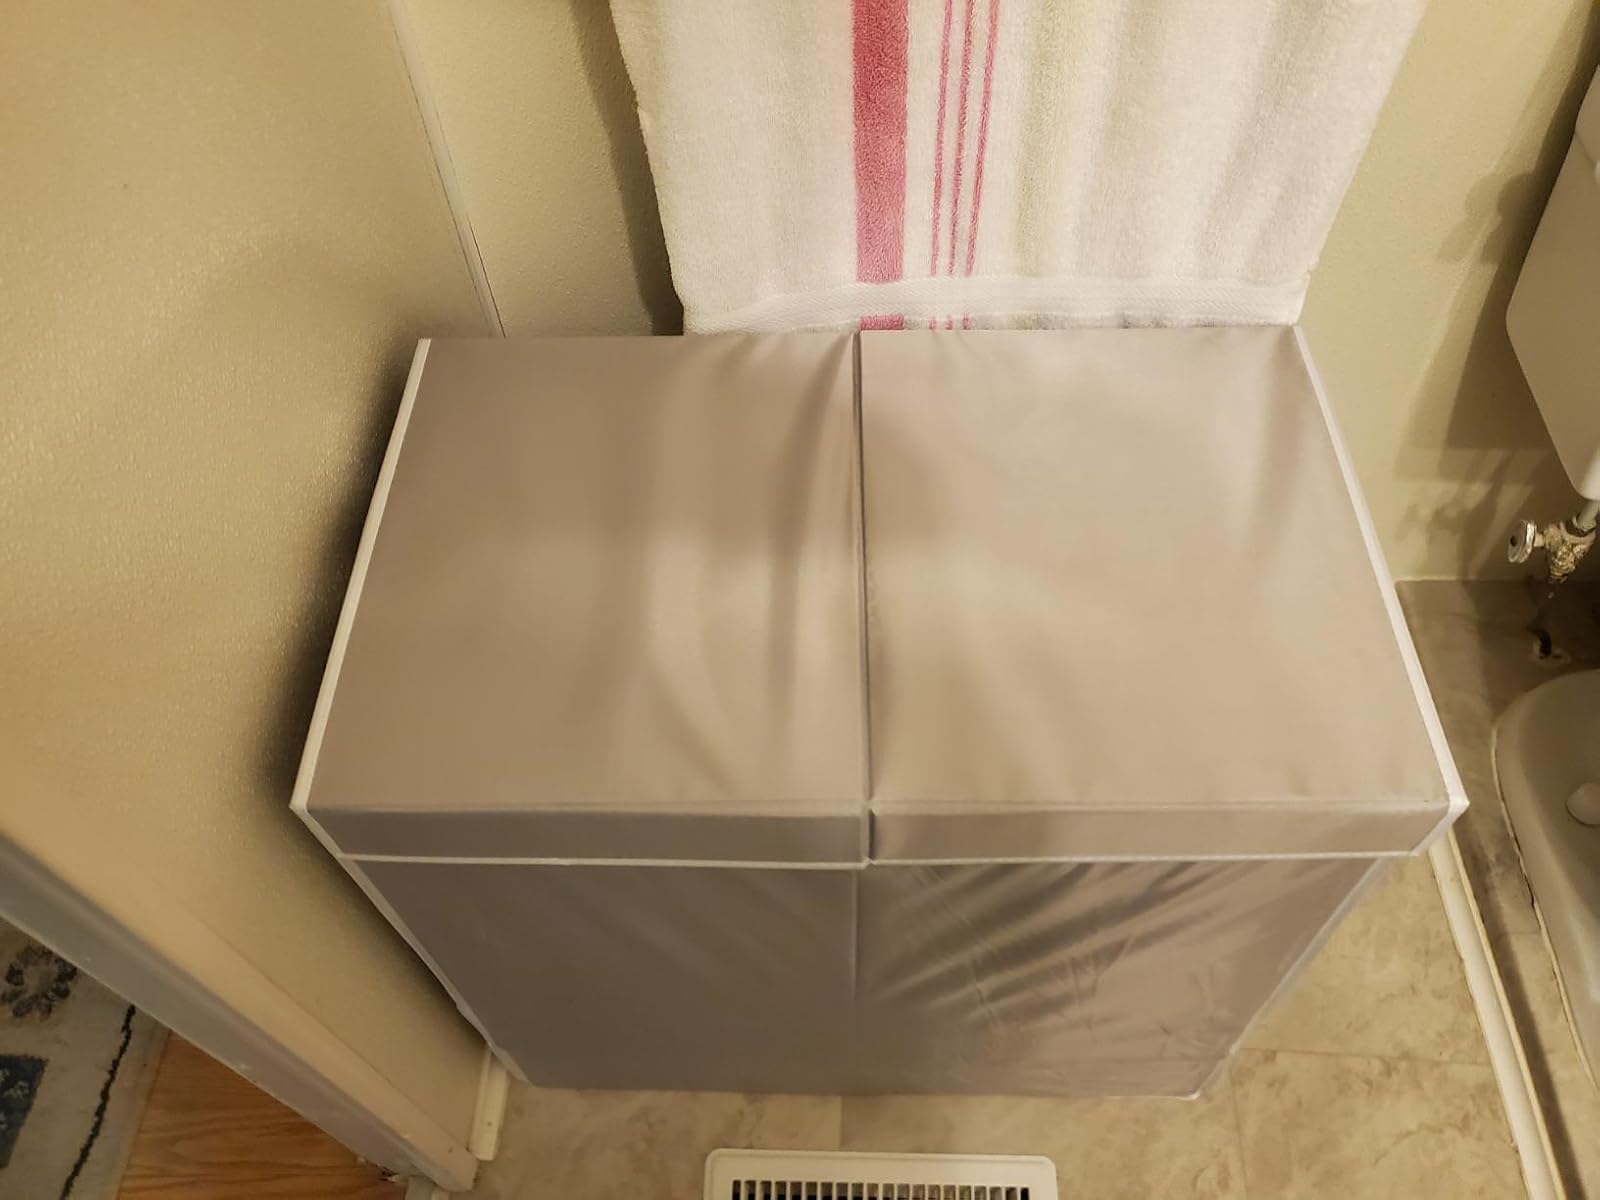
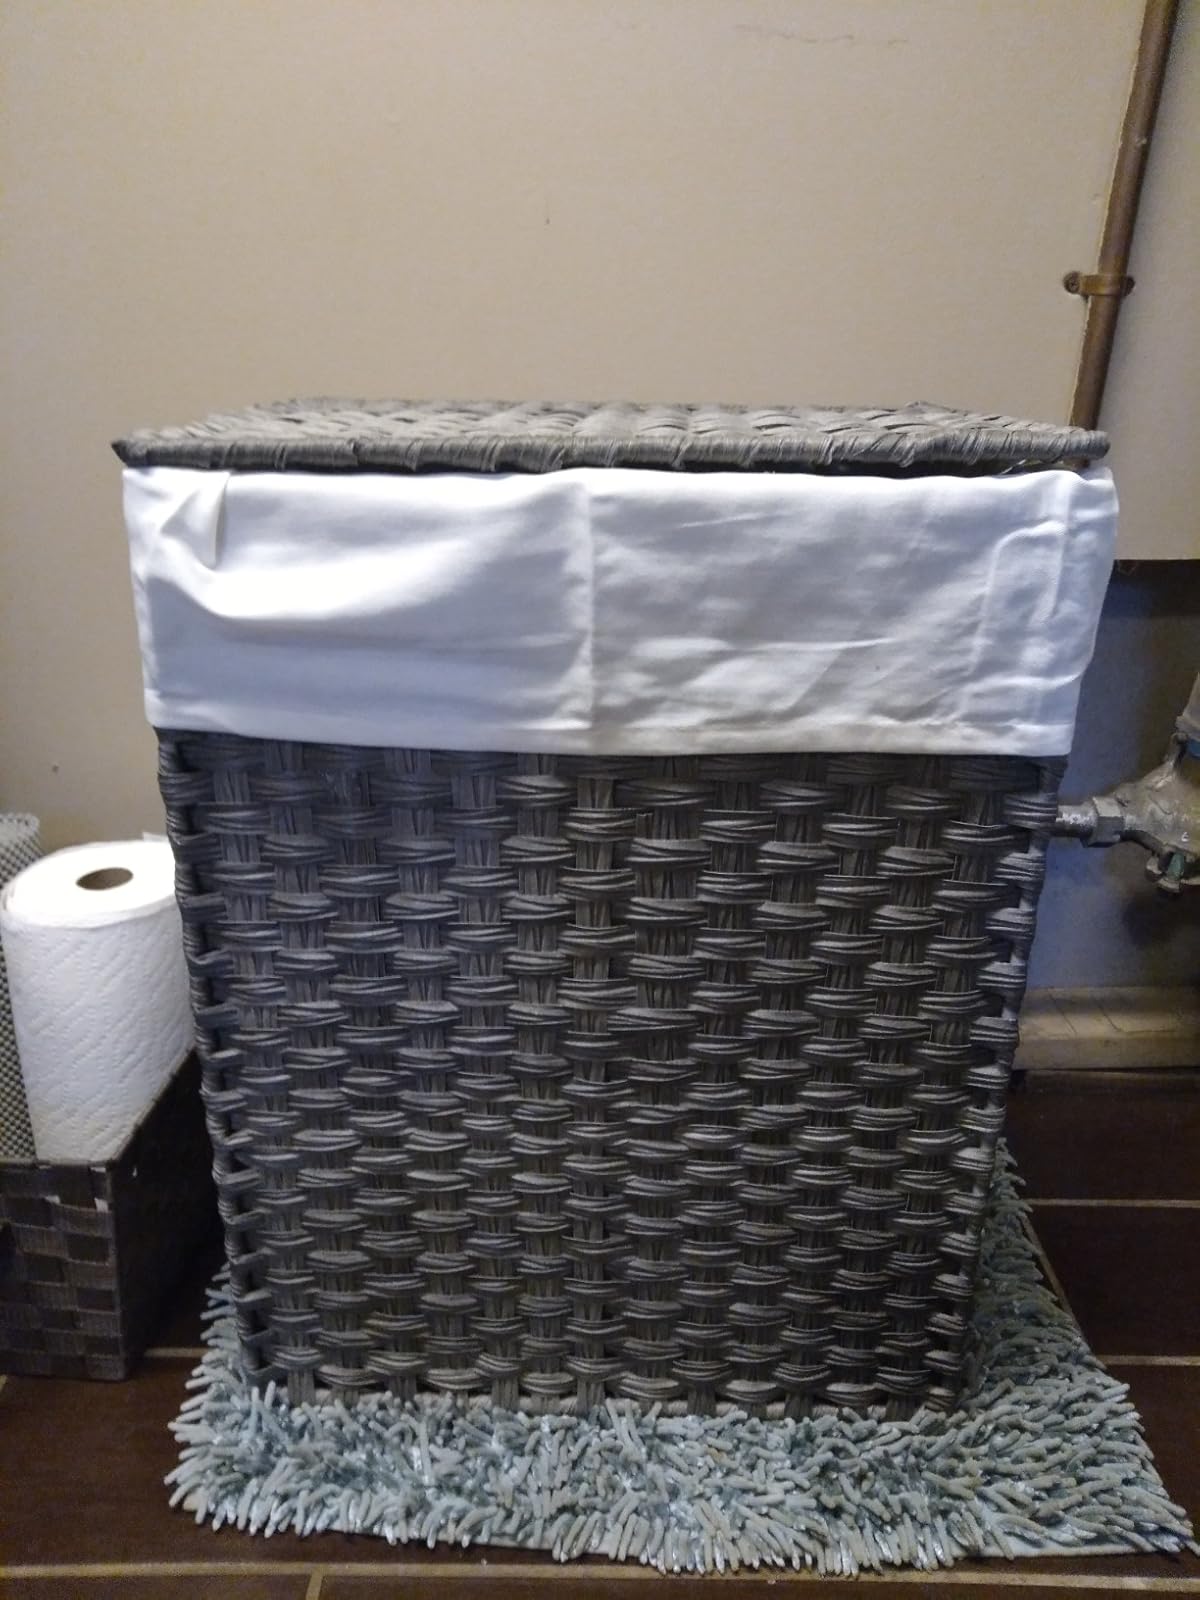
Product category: items_hamper
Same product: no